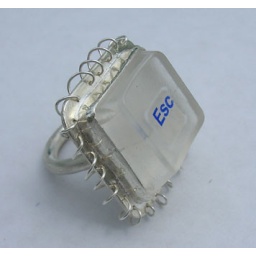
A computer keyboard key set in a silver ring.